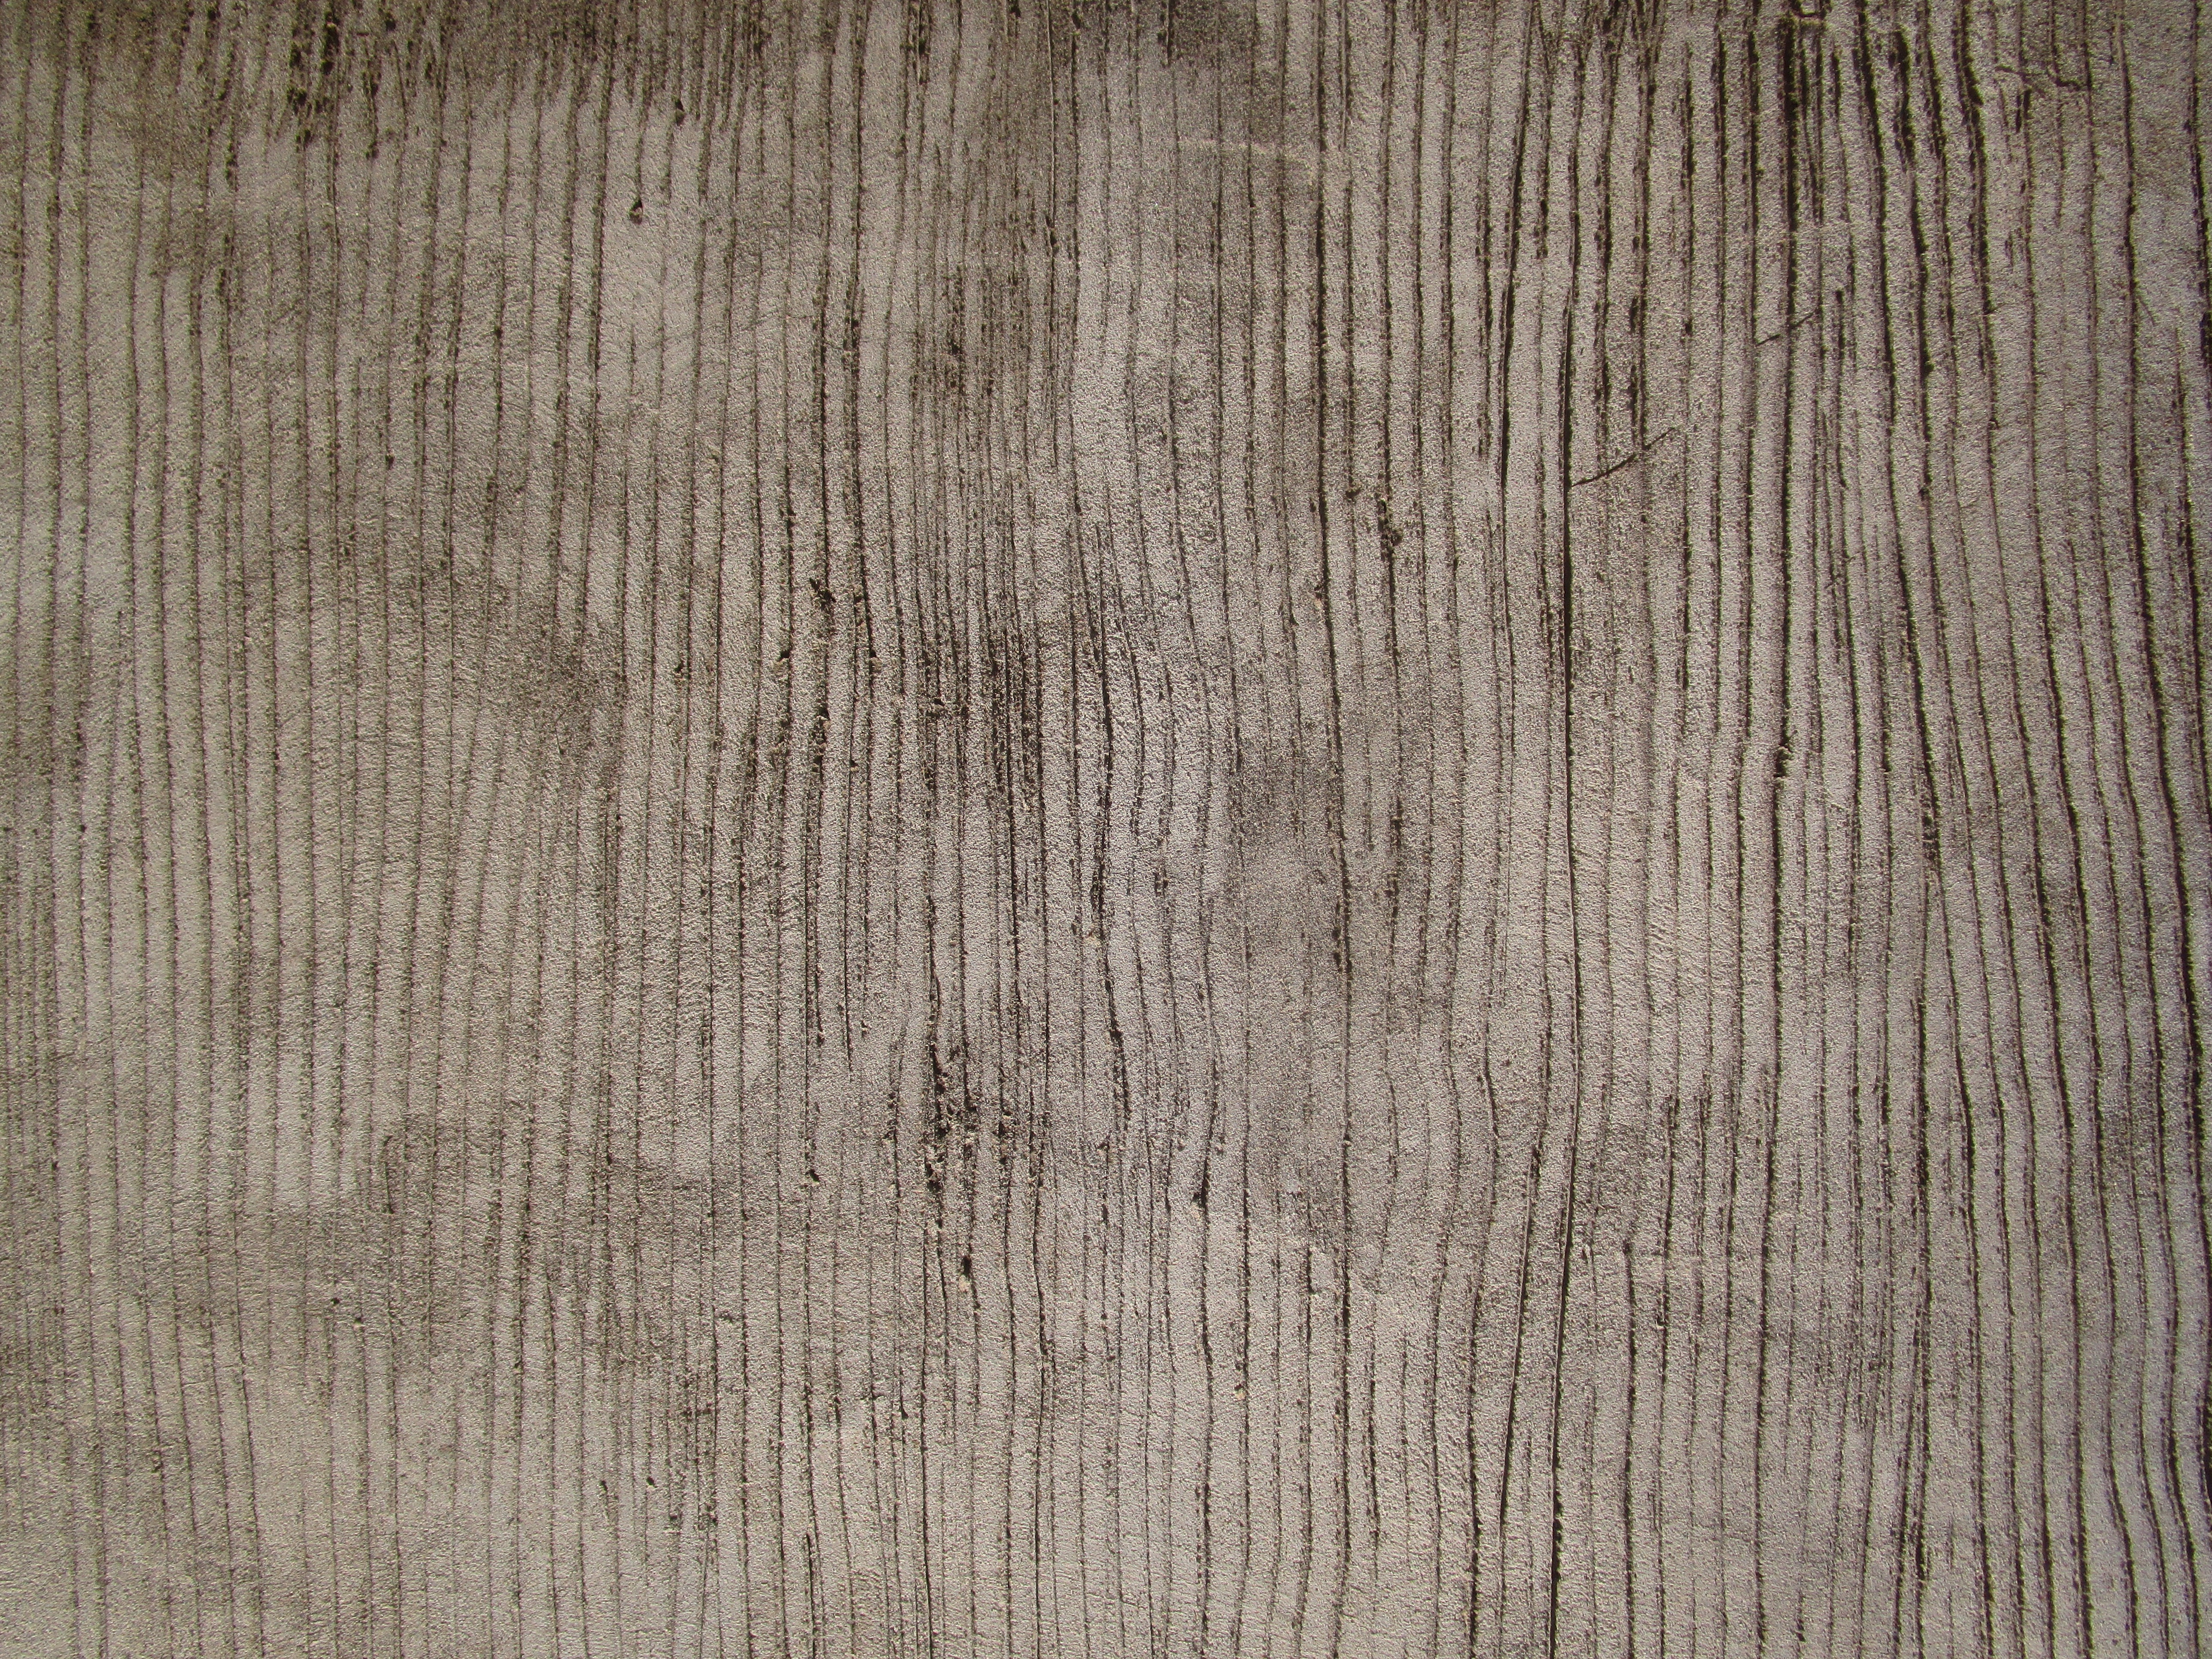
wood, texture, floor, pattern, brown, hardwood, flooring, wood flooring, laminate flooring, wood stain